Thomas Pride (VC)

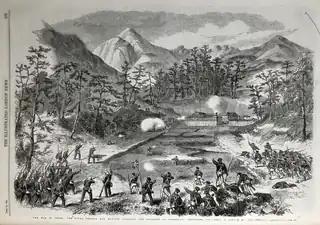
The British Naval Brigade and Royal Marines storm the stockade at Shimonoseki in September 1864. "Illustrated London News", 24 December 1864

Pride was 29 years old, and a captain of the after guard in the Royal Navy during the Shimonoseki Expedition, Japan when the following deed took place for which he was awarded the VC.